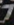
Number: 7